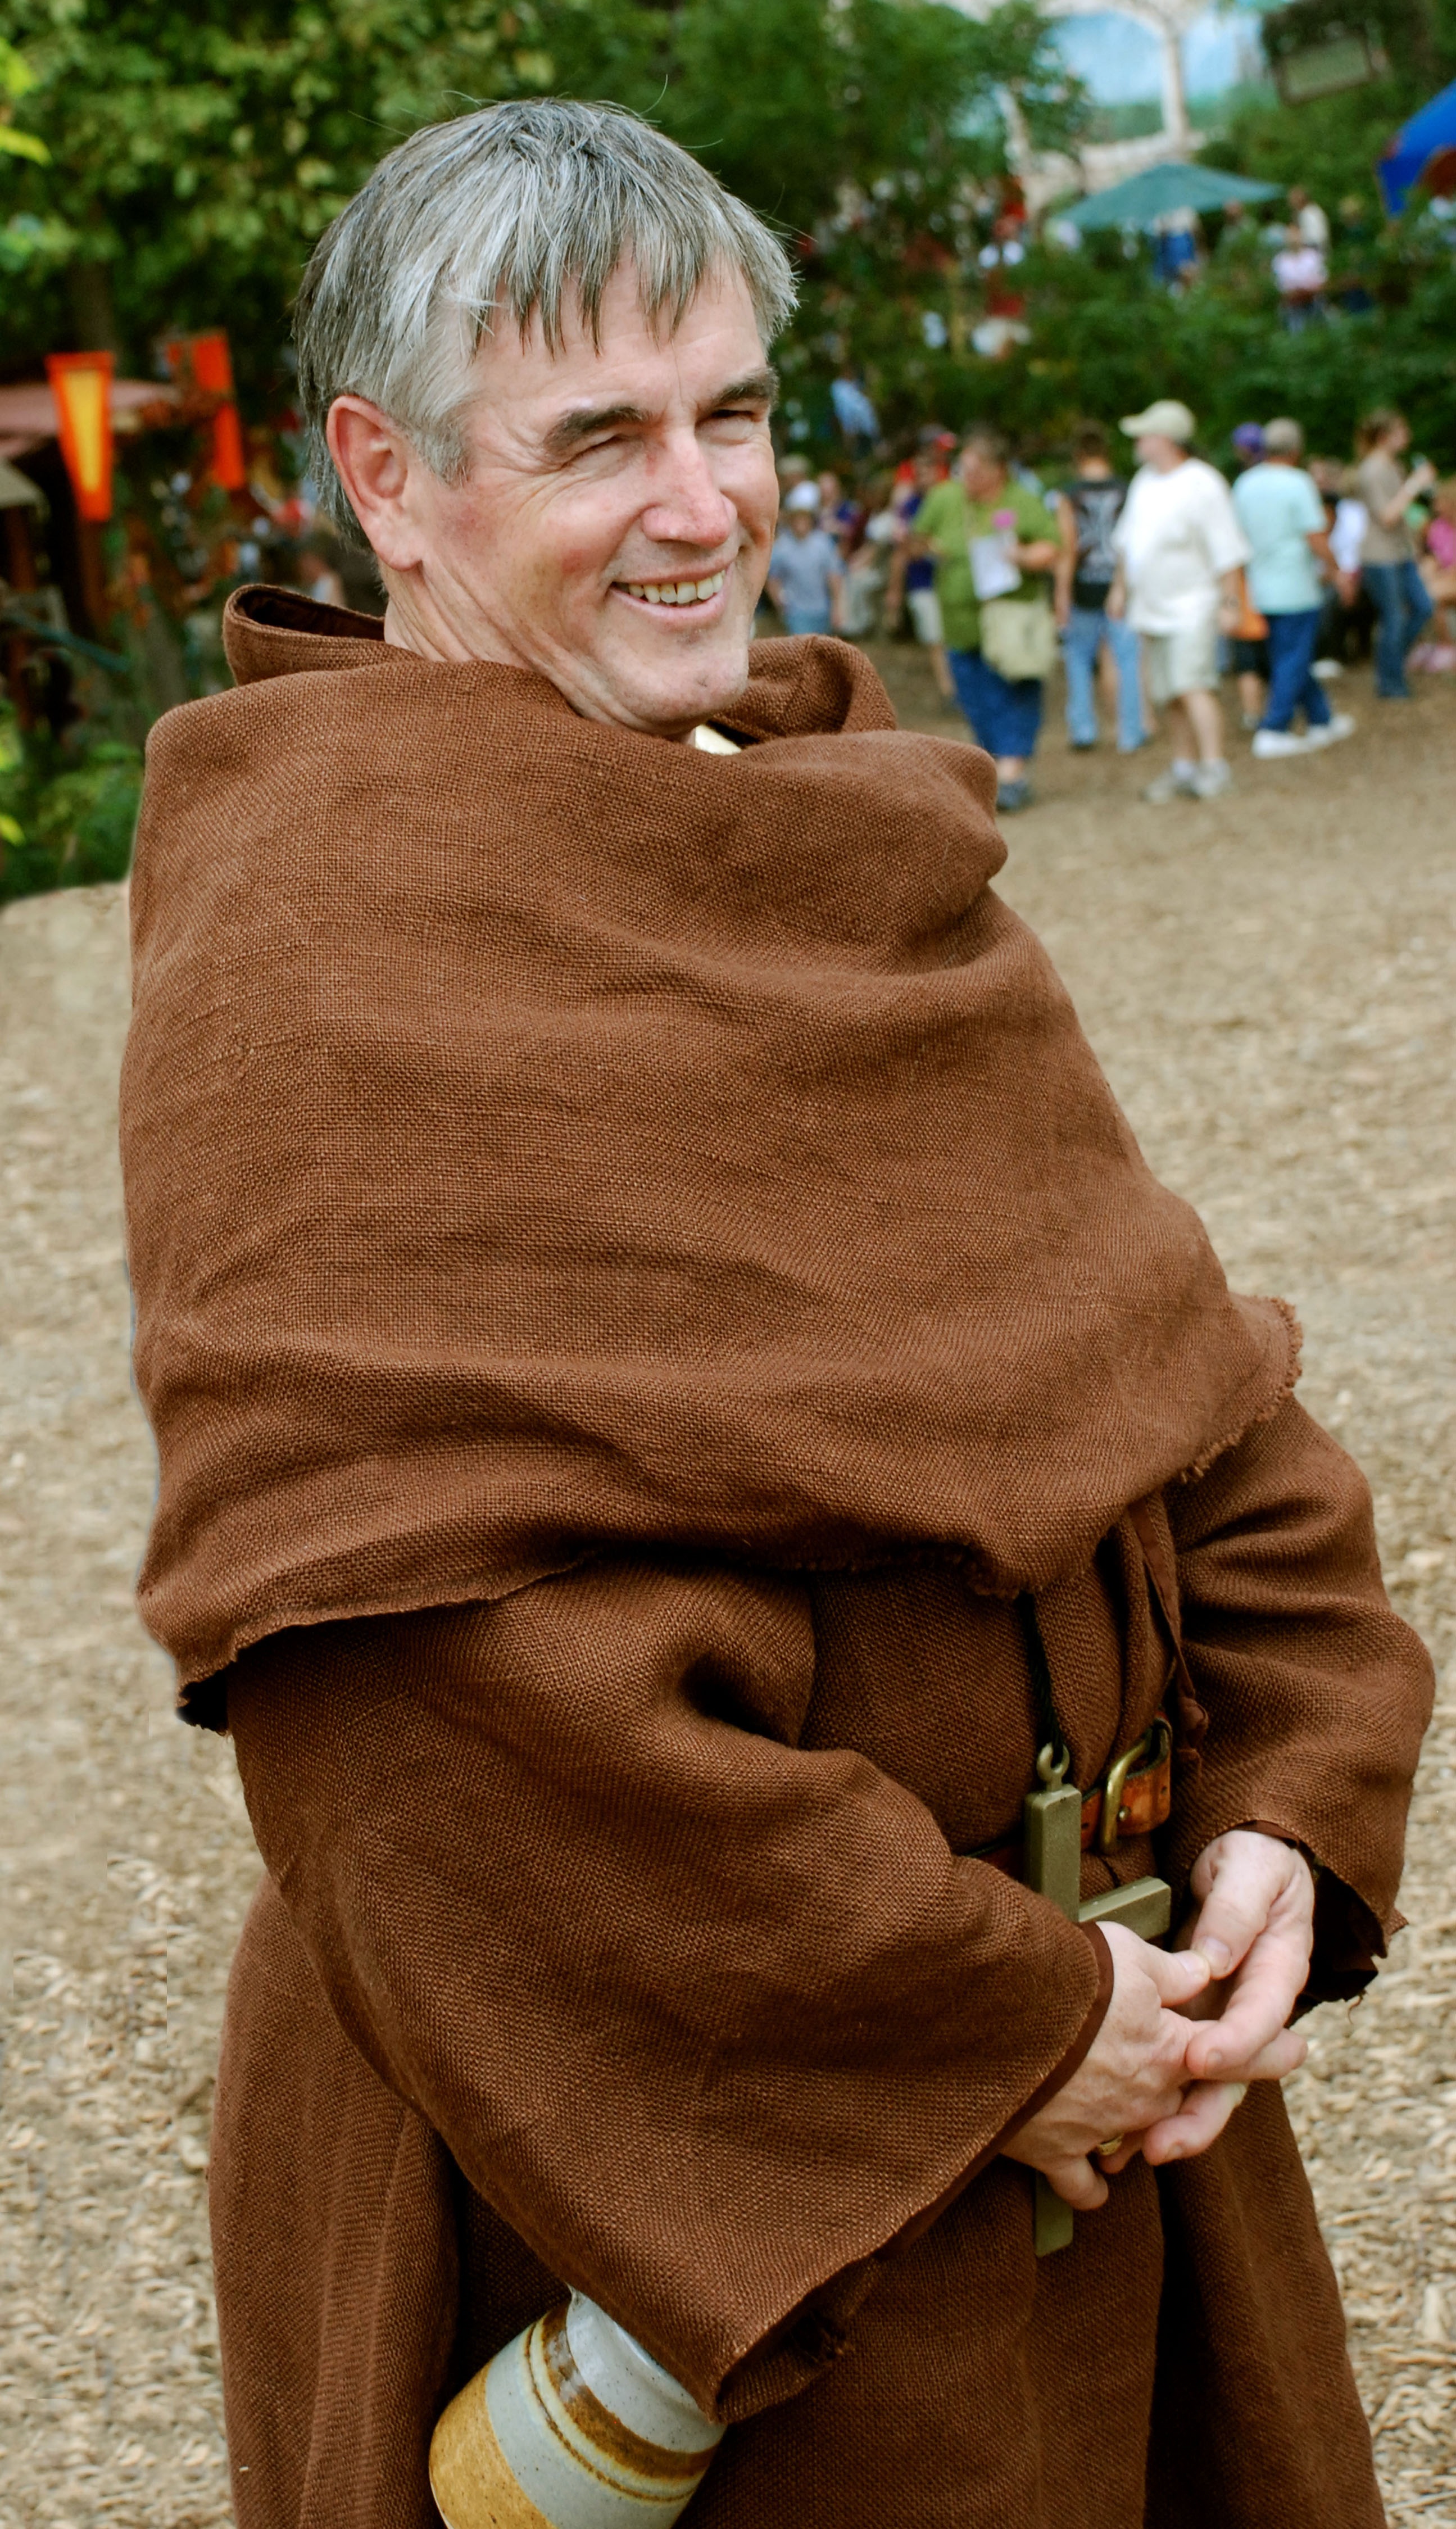
man, people, male, monk, religion, child, clothing, medieval, happy, costume, catholicism, renaissance fair